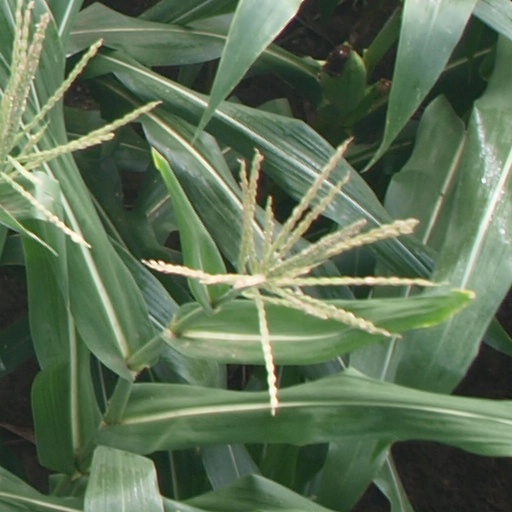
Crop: maize; corn